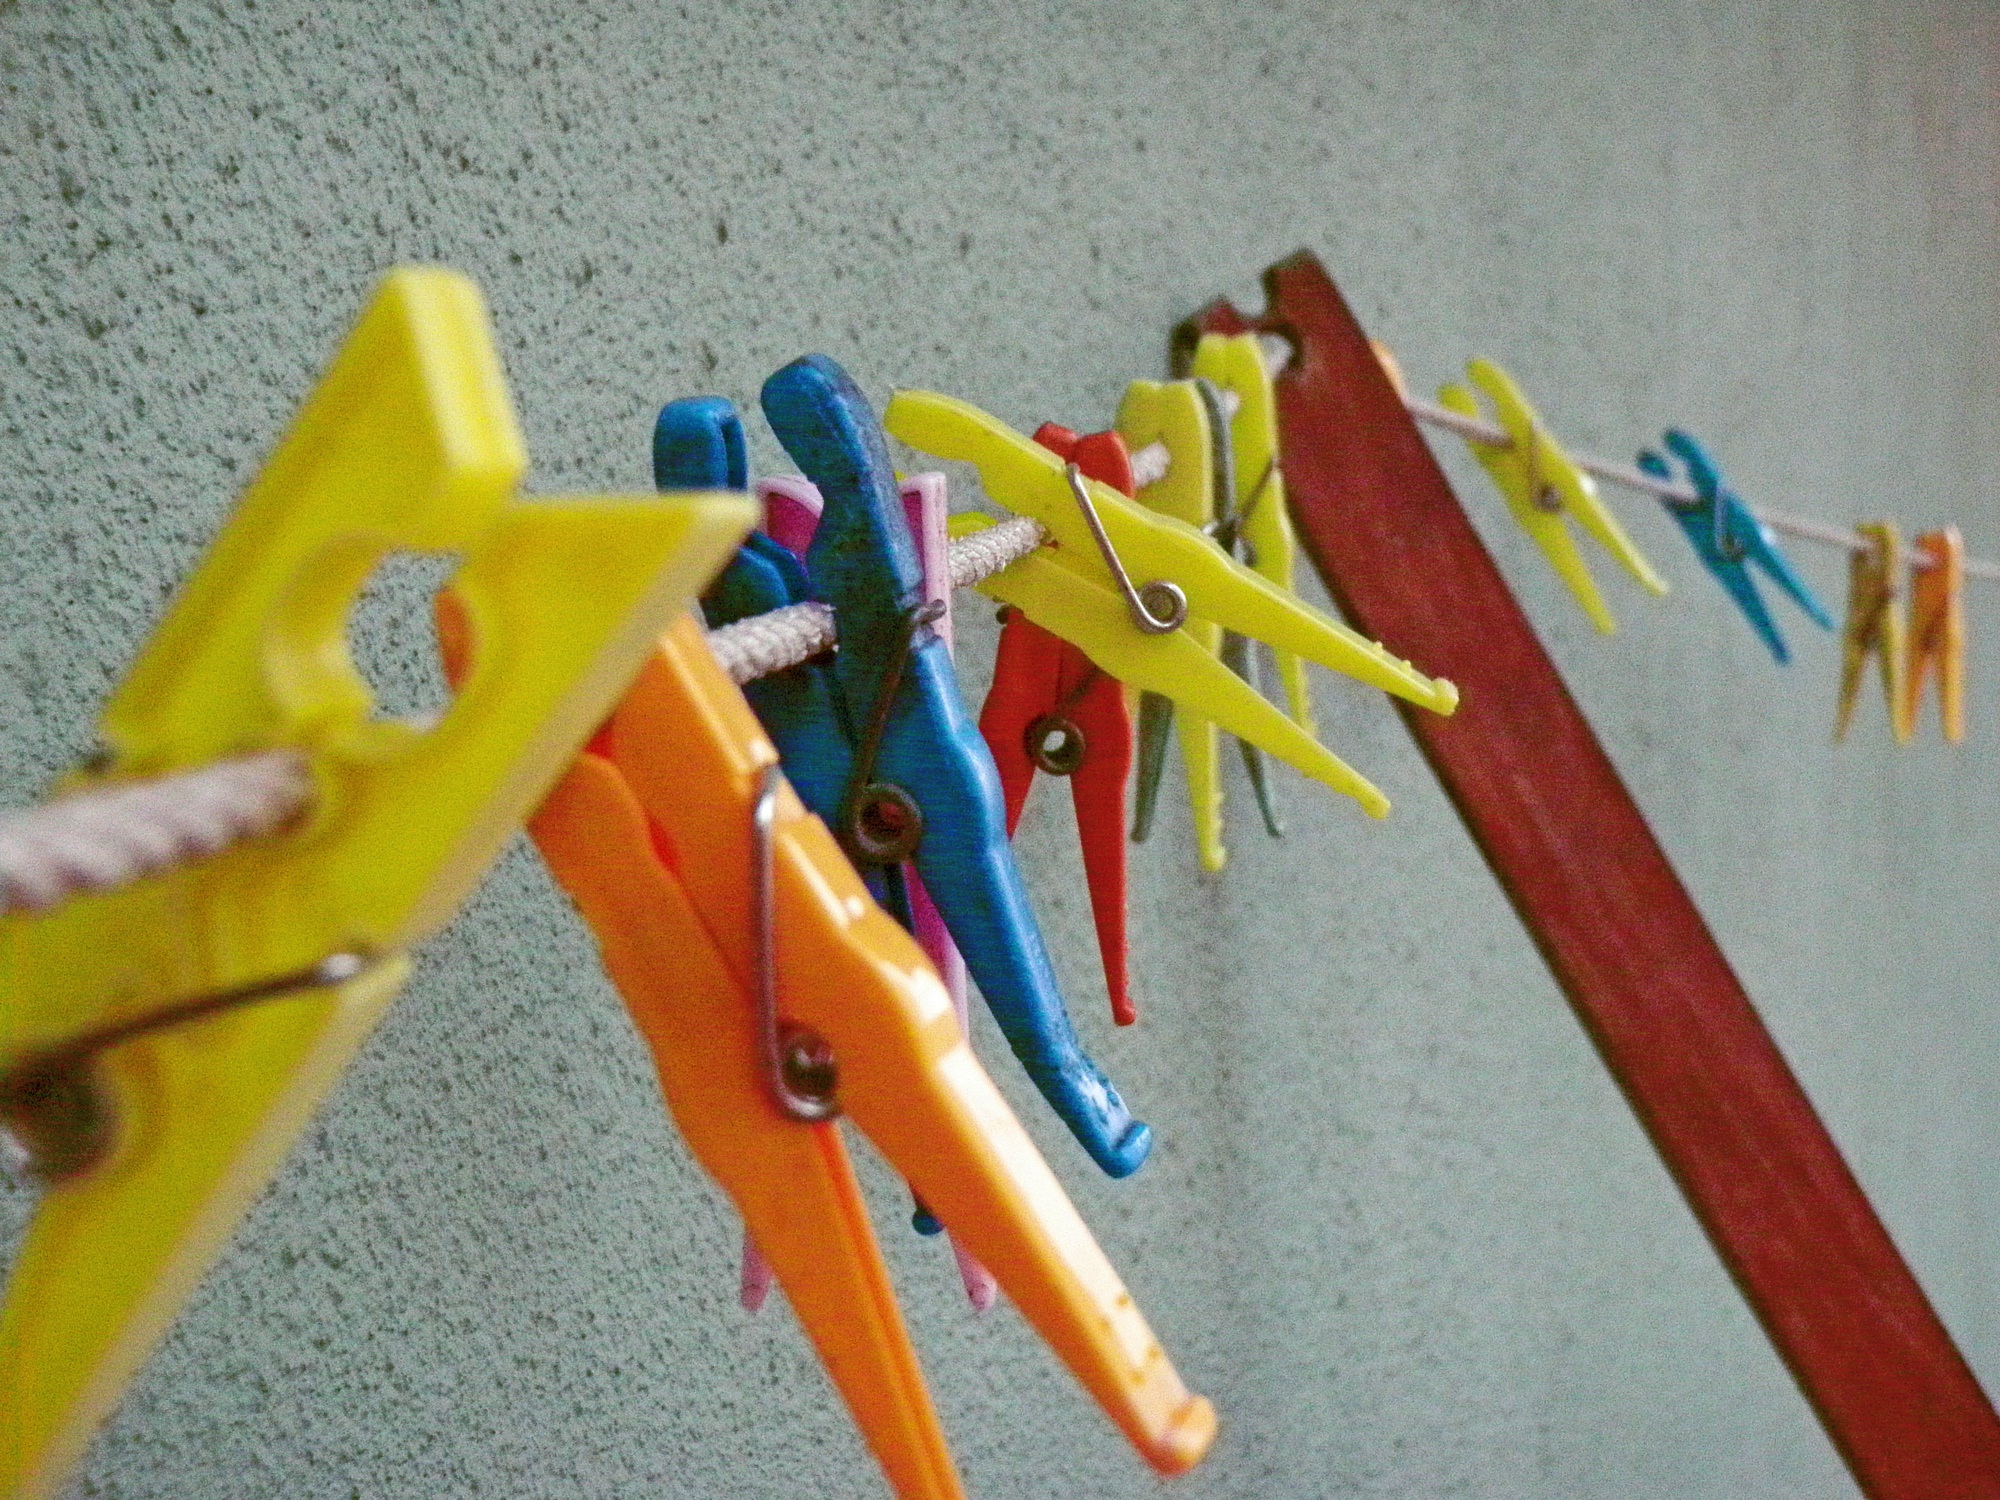
toy, product, games, electrical wiring